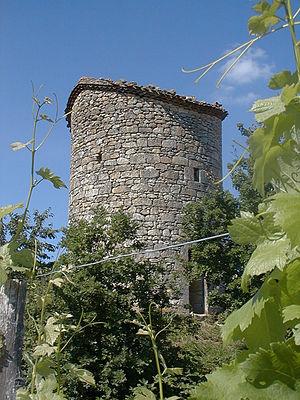
Moulin à Saint-Julien-d'Eymet
Saint-Julien-Innocence-Eulalie est, depuis le 1ᵉʳ janvier 2019, une commune nouvelle française située dans le département de la Dordogne, en région Nouvelle-Aquitaine.